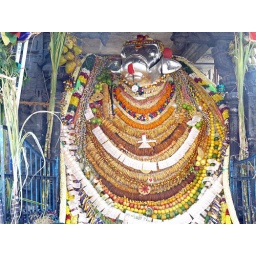
On  Mattu pongal  Decorated by all kinds of sweety snacks, fruits ,vegetables, flowers and Currency( Ya  bucks )